Fichte-Bunker

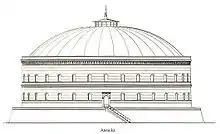
Fichte-Bunker elevation, published 1876

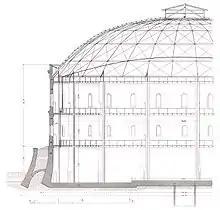
Fichte-Bunker section, published 1876

The Fichte-Bunker was constructed in 1874 for the Municipal Gasholder Authority to the design of Johann Wilhelm Schwedler. It was the second of four gasometers he designed for Berlin's street lighting; the first was in Friedrichshain and has since been destroyed. Both were topped with the "Schwedler cupola", an engineering innovation of his that used an unsupported curved steel vault to span diameters of up to .